Har Homa

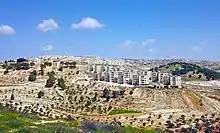
View of Har Homa from Beit Sahour

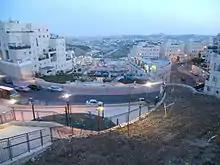
Har Homa

Har Homa (lit "Wall Mountain"), officially Homat Shmuel, is an Israeli settlement in southern East Jerusalem, near the Palestinian city of Beit Sahour. The settlement is also referred to as "Jabal Abu Ghneim" (also "Jabal Abu Ghunaym"), which is the Arabic name of the hill. One purpose given for the decision approving of its establishment was to obstruct the growth of the nearby Palestinian city of Bethlehem.